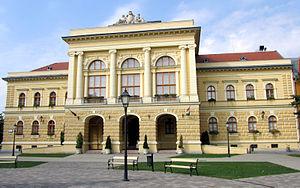
Szentes est une ville et une commune du comitat de Csongrád en Hongrie.